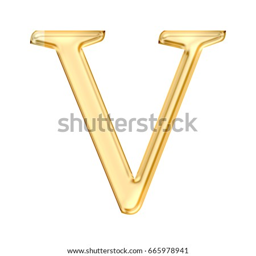
shiny golden glass uppercase or capital letter v in a 3d illustration with a glossy gold metallic or plastic style and classic font isolated on a white background with clipping path .